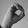
ASL letter: O